Hanoi International Film Festival

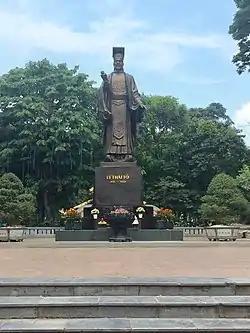
Lý Thái Tổ Monument Area, where outdoor movie screenings are usually held

The Hanoi International Film Festival is organised in various sections. Besides the periodic sections, each festival will have new programs according to the ideas of the organizers.